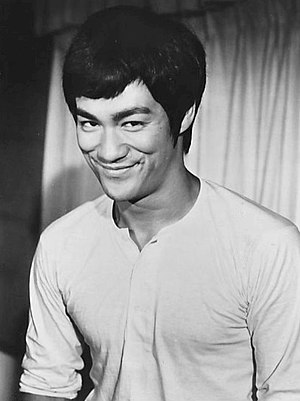
Bruce Lee
Bruce Lee i 1973
Lee Jun-fan, bedre kendt som Bruce Lee var en amerikansk-født kinesisk skuespiller, filminstruktør og kampsportsudøver. Han var en af de mest indflydelsesrige personer nogensinde indenfor kampsport, og opfandt sin egen kampkunst kaldet Jeet Kune Do, baseret på Wing Chun systemet, som han lærte som elev af Ip Man. Jeet Kune Do har i dag mange udøvere.